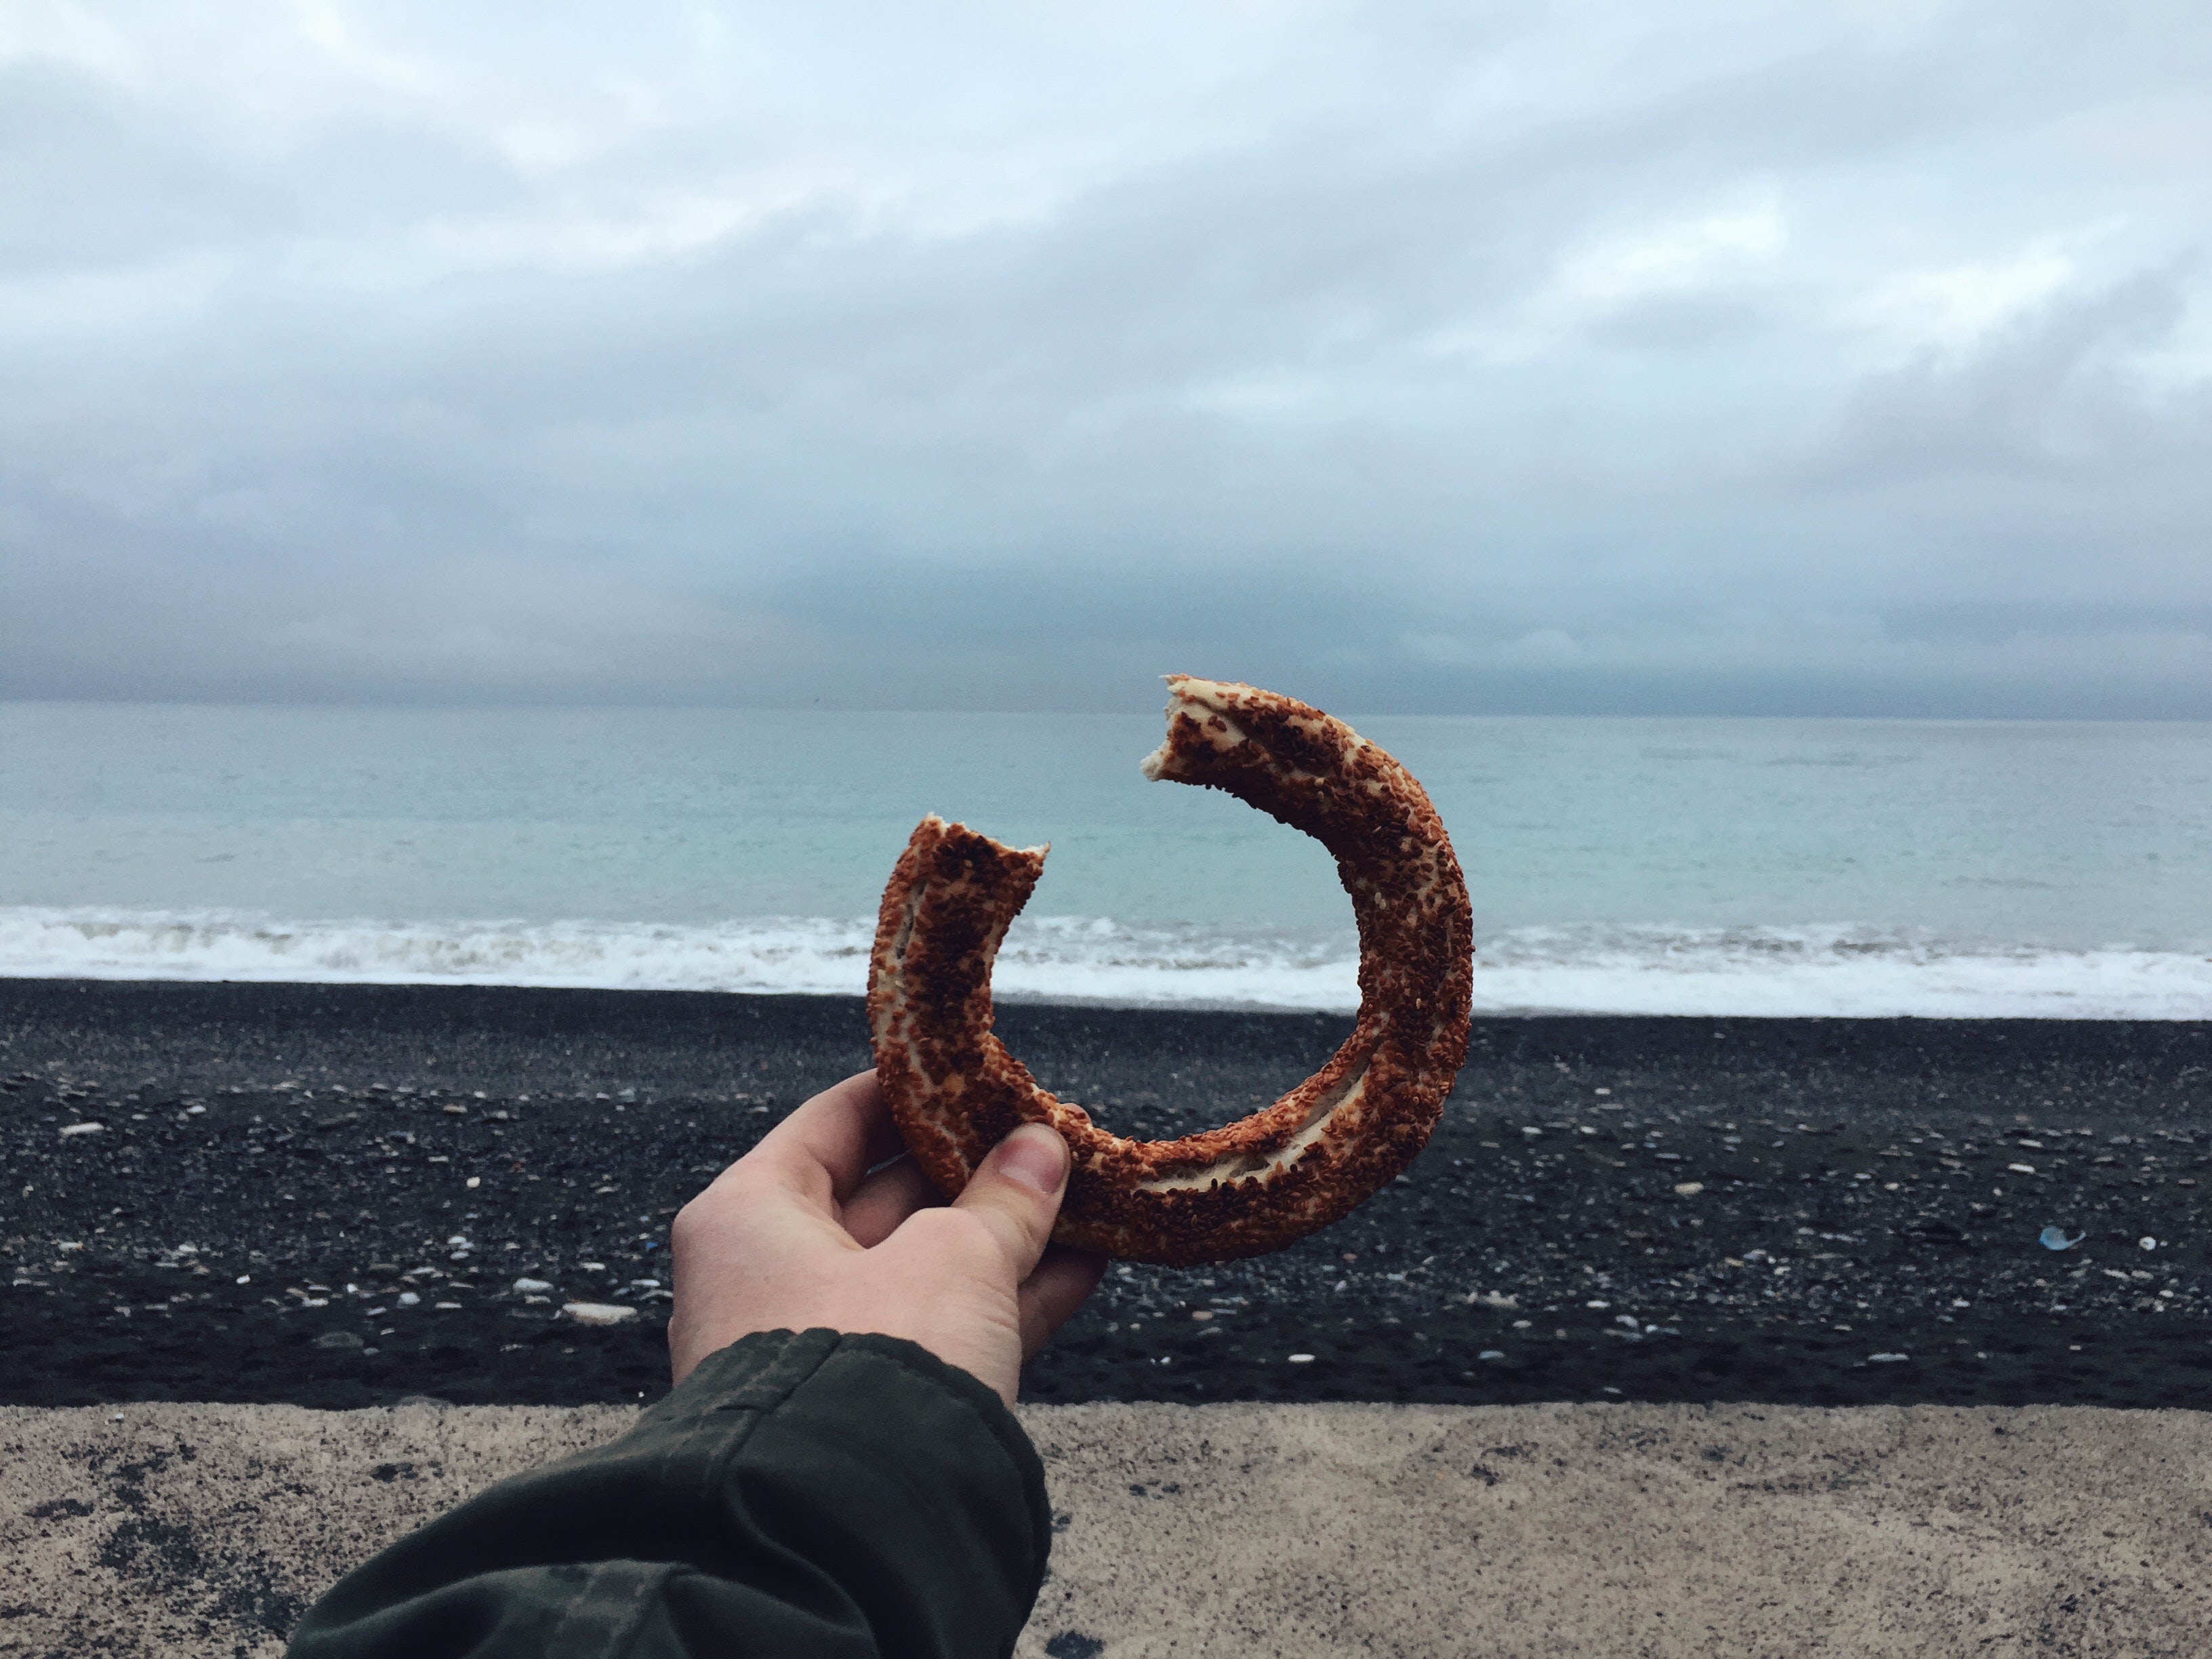
sky, sea, water, ocean, vacation, summer, cloud, hand, beach, sculpture, wood, horizon, metal, wave, happy, tourism, wind wave